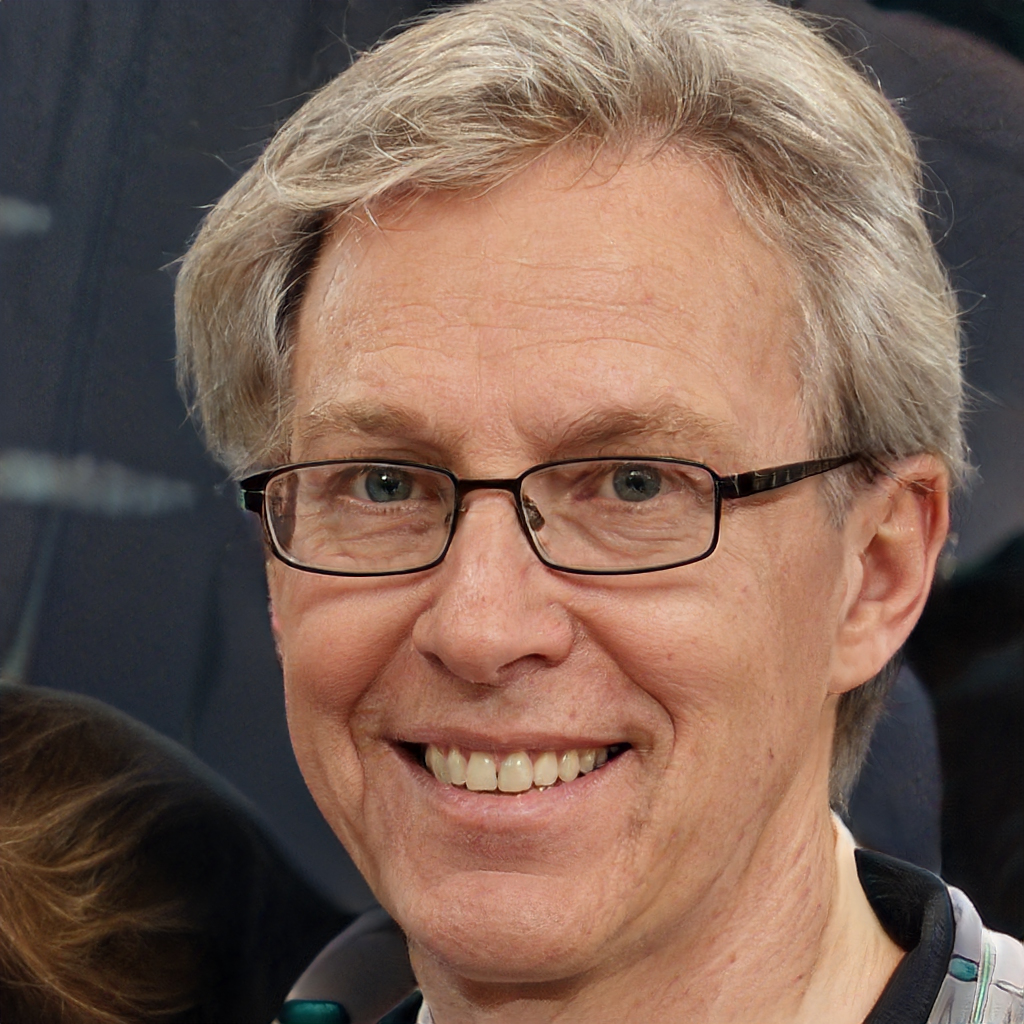
Gender: Male